Anglicanism

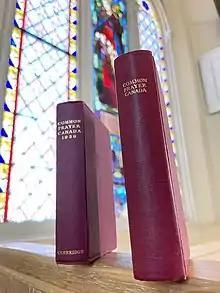
The 1962 and 1959 editions of the Anglican Church of Canada's Book of Common Prayer.

"Churchmanship" can be defined as the manifestation of theology in the realms of liturgy, piety and, to some extent, spirituality. Anglican diversity in this respect has tended to reflect the diversity in the tradition's Reformed and Catholic identity. Different individuals, groups, parishes, dioceses and provinces may identify more closely with one or the other, or some mixture of the two.